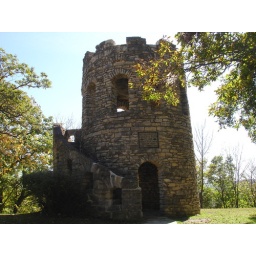
An interesting tower high on a hill in Winterset's city park.